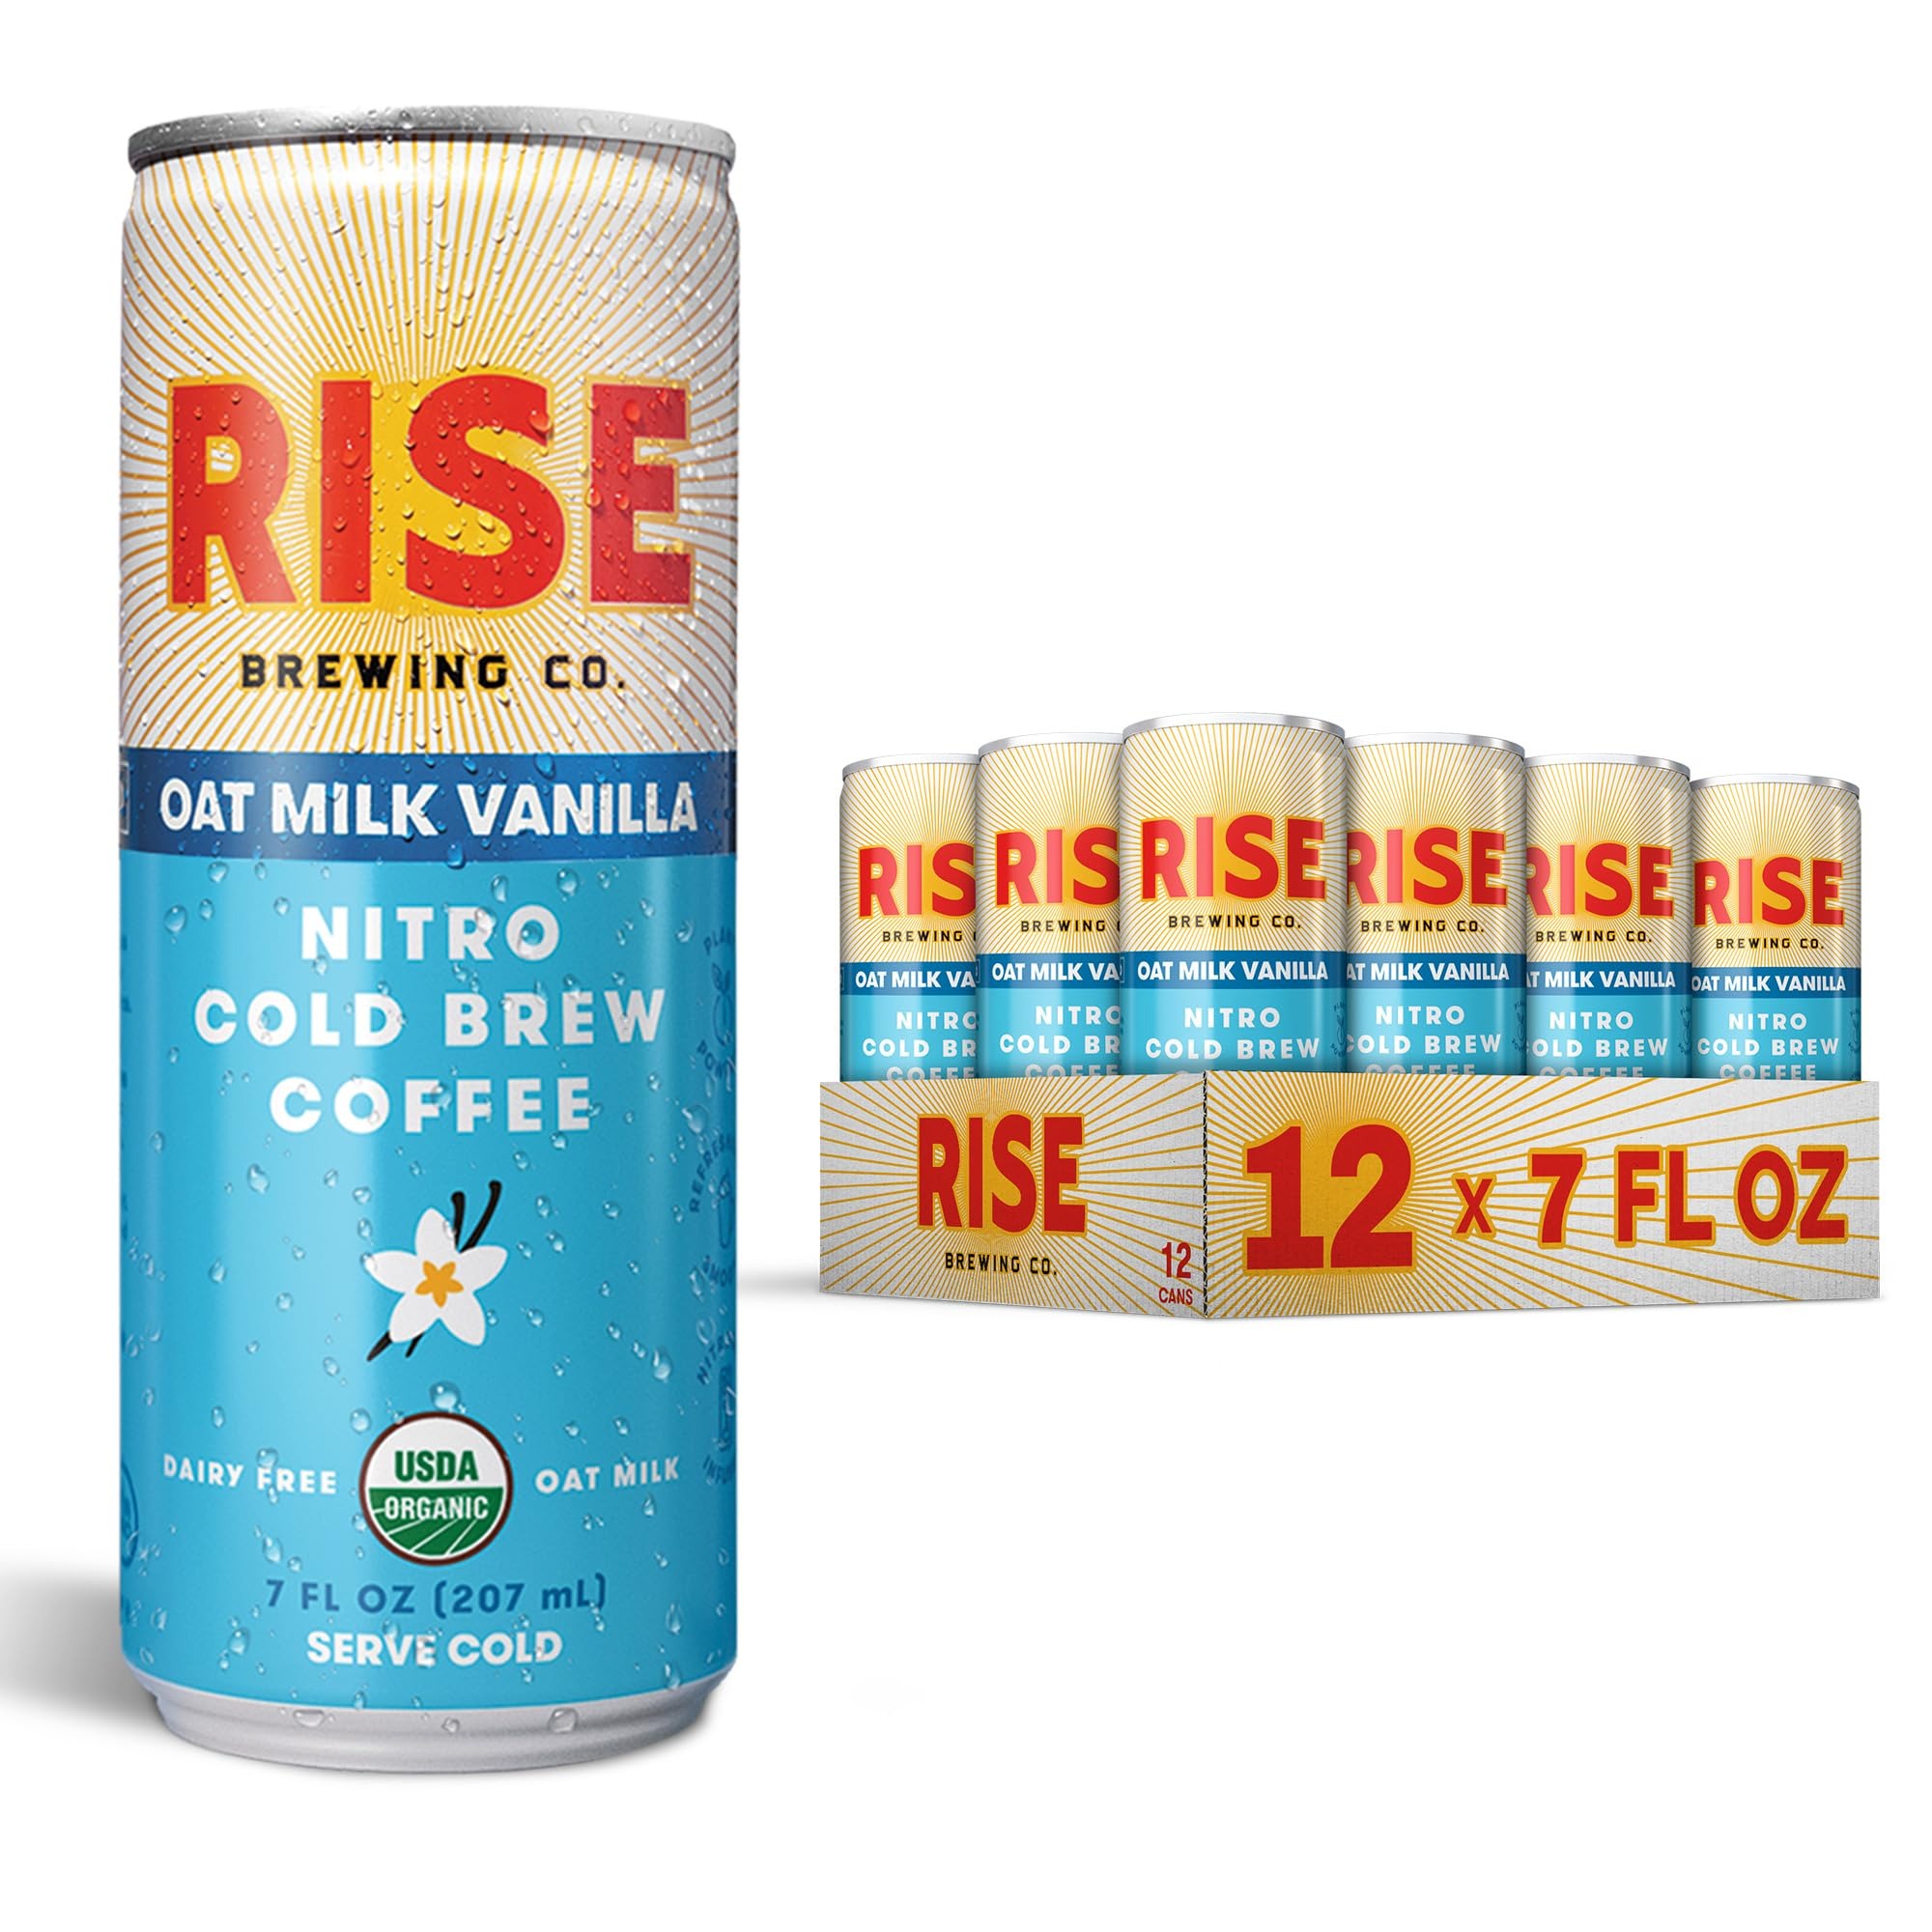
Item Name: RISE Brewing Co. Vanilla Oat Milk Nitro Cold Brew Coffee, No Sugar Added & No Dairy, Organic & Non-GMO, Low Acidity & Vegan, 7 Fl. Oz. Cans
Bullet Point 1: Includes 12 cans (7oz) of RISE Brewing Co. Nitro cold Brew - Vanilla Oat Milk Latte.
Bullet Point 2: RISE Vanilla Oat Milk Latte Nitro Cold Brew Coffee contains 80mg of natural caffeine with zero added sugar.
Bullet Point 3: RISE only uses premium, fair trade coffee beans from Peru. USDA Organic, non-GMO and dairy-free!
Bullet Point 4: This nitrogen-infused cold brew latte enhances our signature coffee with a dash of Vanilla Oat Milk.
Bullet Point 5: RISE Nitro Cold Brew Coffee is the perfect grab and go option for those in a hurry.
Value: 84.0
Unit: Fl Oz

Price: 50.67